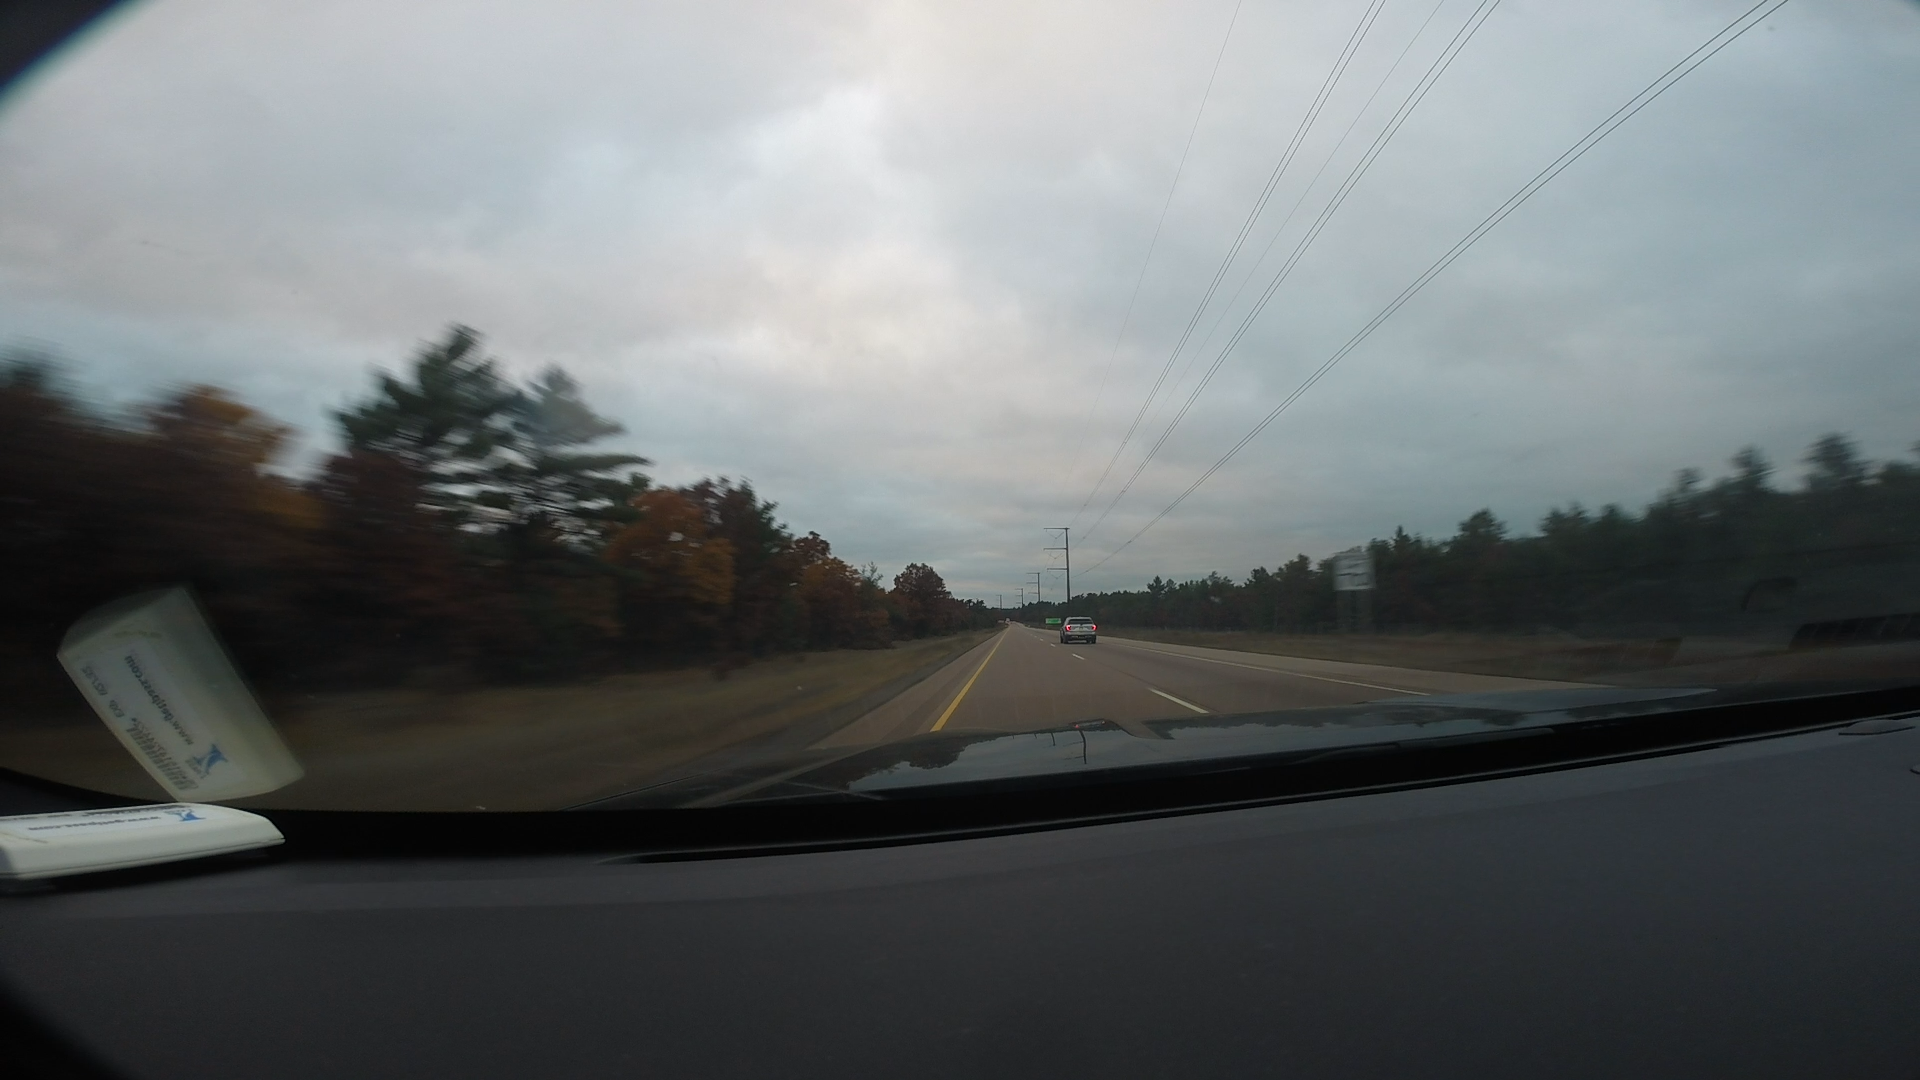
Speed limit sign label: mph70